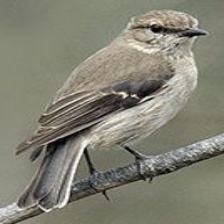
Species: DUSKY ROBIN
Scientific name: MELANODRYAS VITTATA
ImageNet parent category: robin